Postage stamps and postal history of the Palestinian National Authority

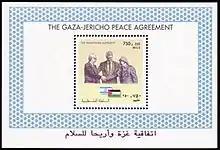
PNA souvenir sheet of 1994, reissued with "fils" overprint in 1995

The Scott Publishing Company began incorporating stamps issued by the PNA into its catalogue of worldwide stamps in 1999. The initial listing was for the 77 stamps issued between 1994 and July 1997 and appeared in the July issue of Scott Stamp Monthly, the company's magazine for collectors.